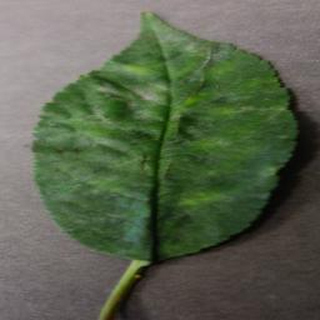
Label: cherry_powdery_mildew